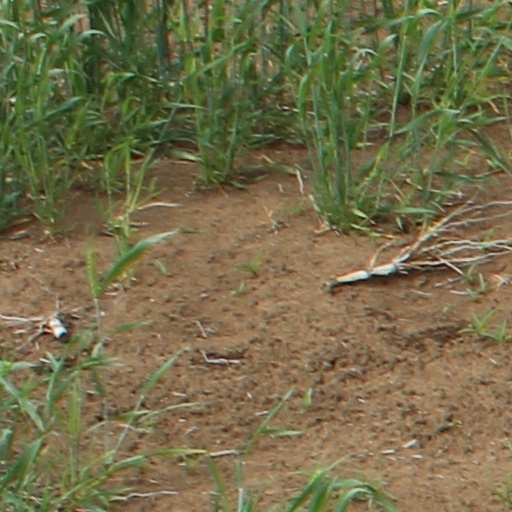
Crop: wheat